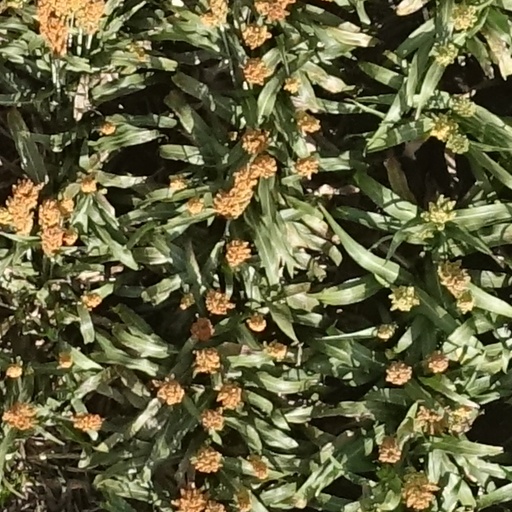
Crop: sorghum